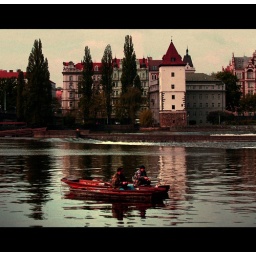
Two fishermen on a small boat in the middle of the Vltava river in Praha.